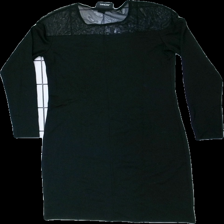
View: back
Type: Dress
Category: Ladies
Brand: Monki
Colors: Black
Material: 66% viscose, 34% polyester
Cut: Tight, C-collar
Size: M
Season: All
Price range: 100-150
Recommended usage: Reuse
Description: Black dress with mesh part around the neck from Monki, size M. Good condition.